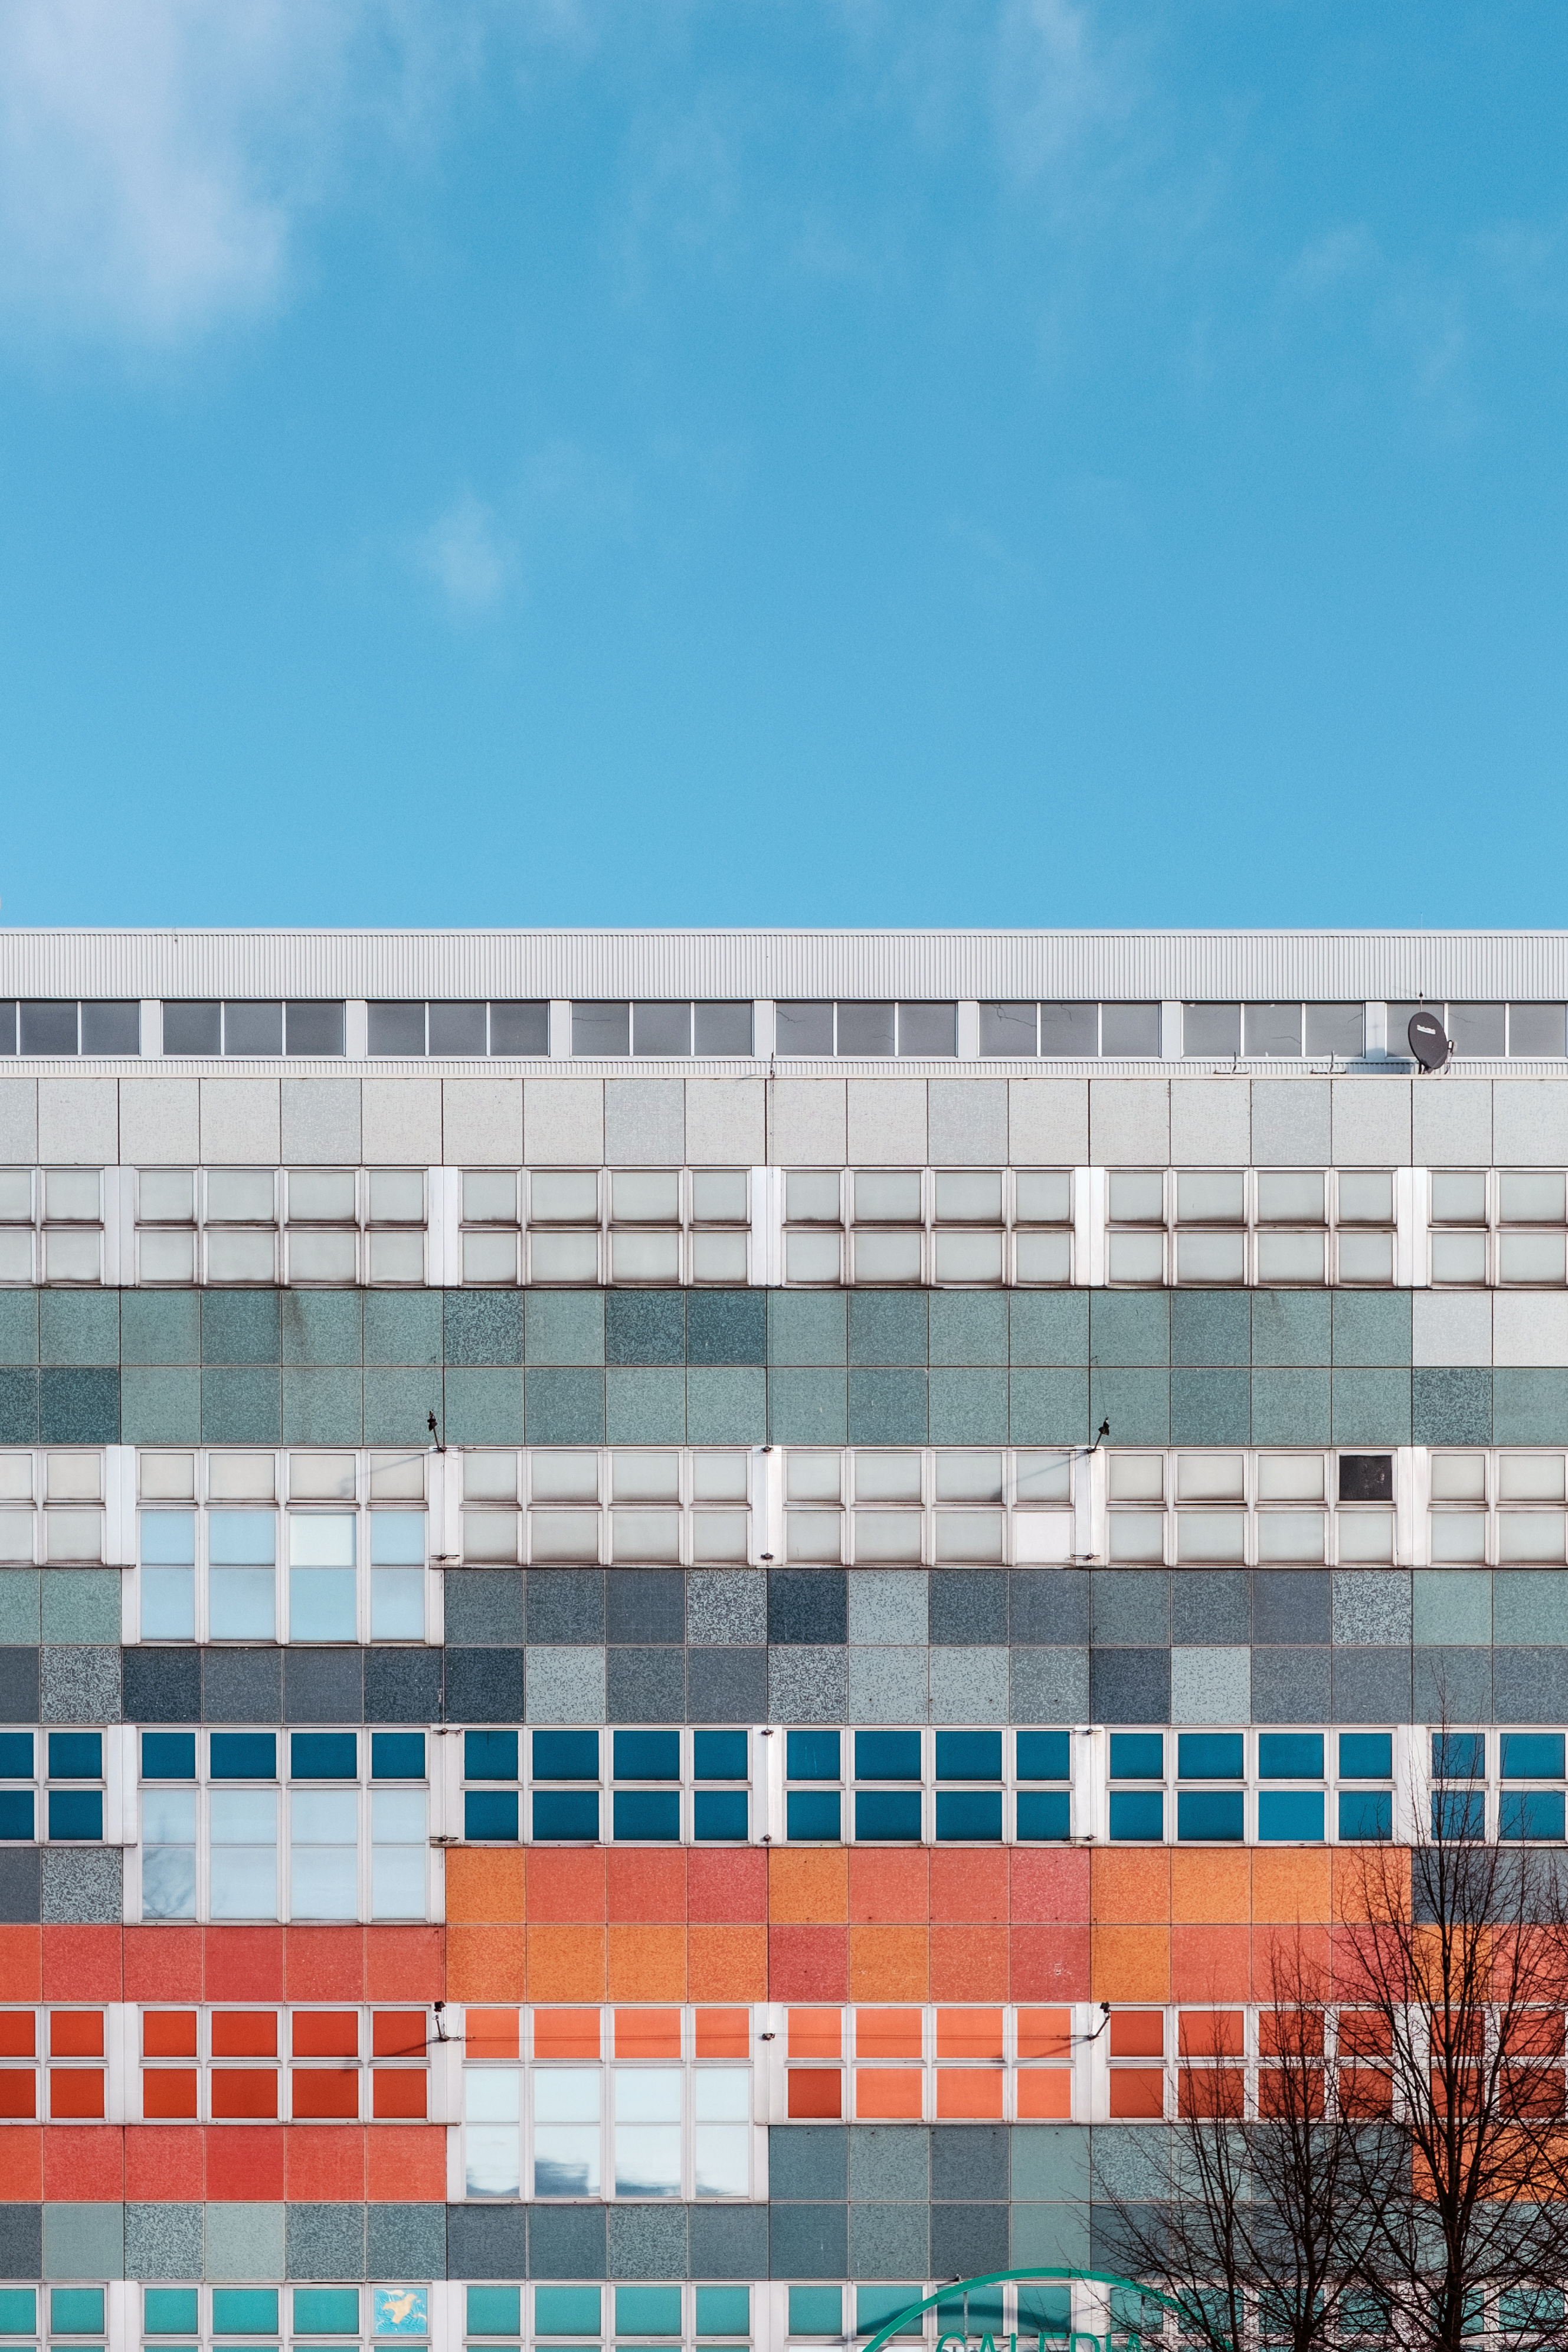
architecture, structure, building, facade, stadium, high rise, arena, headquarters, sport venue, leisure centre